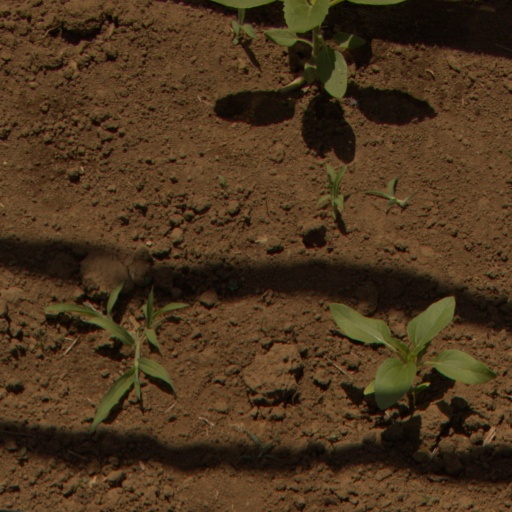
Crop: Jerusalem artichoke